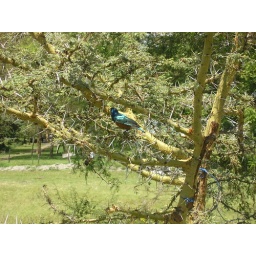
a bird in the lake